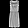
Label: Dress